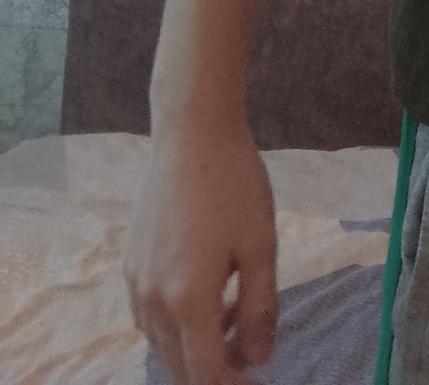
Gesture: no_gesture